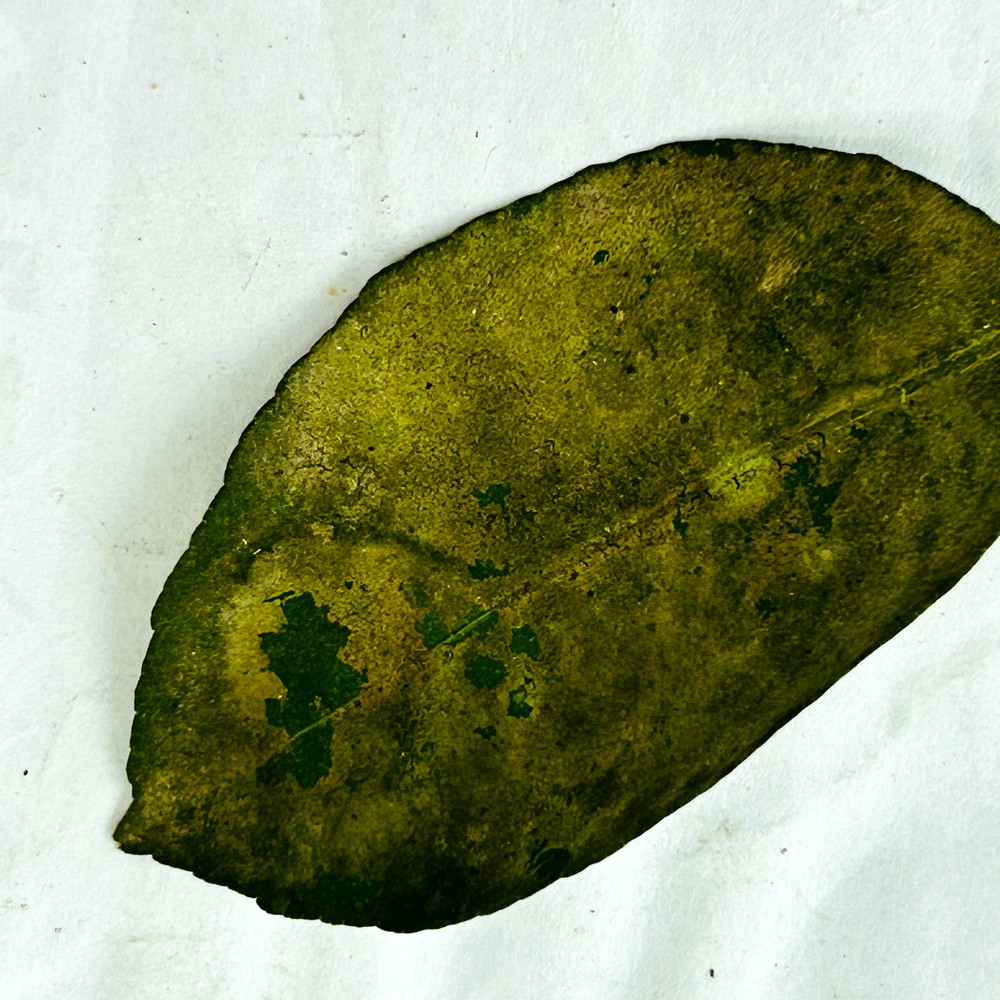
Label: Sooty Mould